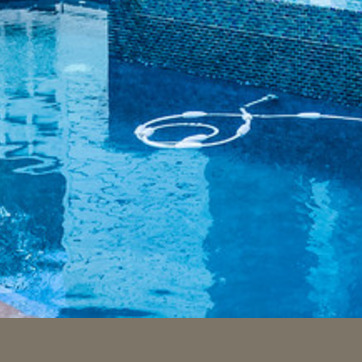
Material: water